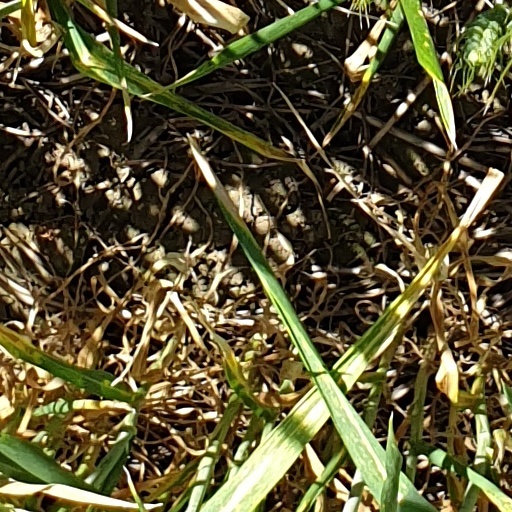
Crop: wheat